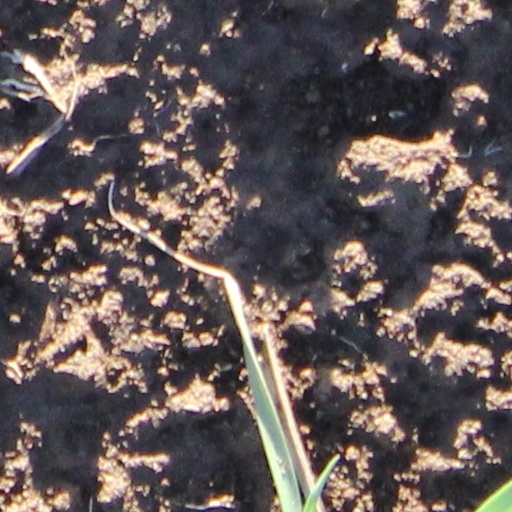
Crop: wheat